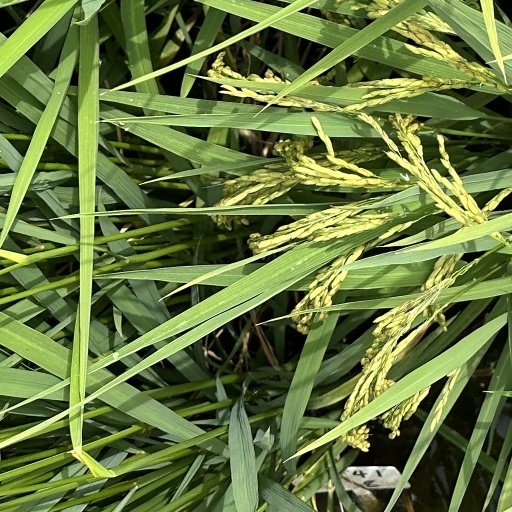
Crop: rice